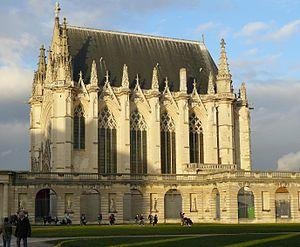
Sainte-Chapelle du château de Vincennes, éclairage de janvier 16h45